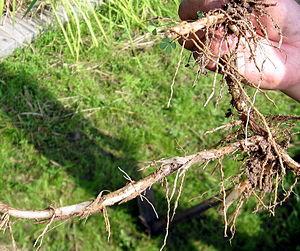
Les riz pérennes, ou riz vivaces, sont des variétés de riz à longue durée de vie qui sont capables de repousser saison après saison sans qu'il soit nécessaire de les resemer. Ces variétés sont mises au point par des phytogénéticiens dans différentes institutions. Bien qu'elles soient génétiquement distinctes et adaptées à différents climats et systèmes de culture, leur durée de vie est tellement différente de celle des autres types de riz qu'on les appelle collectivement « riz pérenne ». Le riz pérenne, comme beaucoup d'autres plantes vivaces, peut se propager par des tiges horizontales courant en dessous ou juste au-dessus de la surface du sol, mais aussi se reproduire sexuellement en produisant des fleurs, du pollen et des graines. Comme pour toute autre culture céréalière, ce sont les graines qui sont récoltées pour la consommation humaine ou animale.
Oryza longistaminata est une espèce de plantes monocotylédones de la famille des Poaceae, sous-famille des Oryzoideae, originaire d'Afrique subsaharienne et de Madagascar. Ce sont des plantes herbacées vivaces aux rhizomes allongés et au tiges géniculées ascendantes ou décombantes, pouvant atteindre 2,5 de haut. Cette espèce, proche parente du riz cultivé, a été introduite aux États-Unis où elle est considérée comme une mauvaise herbe.